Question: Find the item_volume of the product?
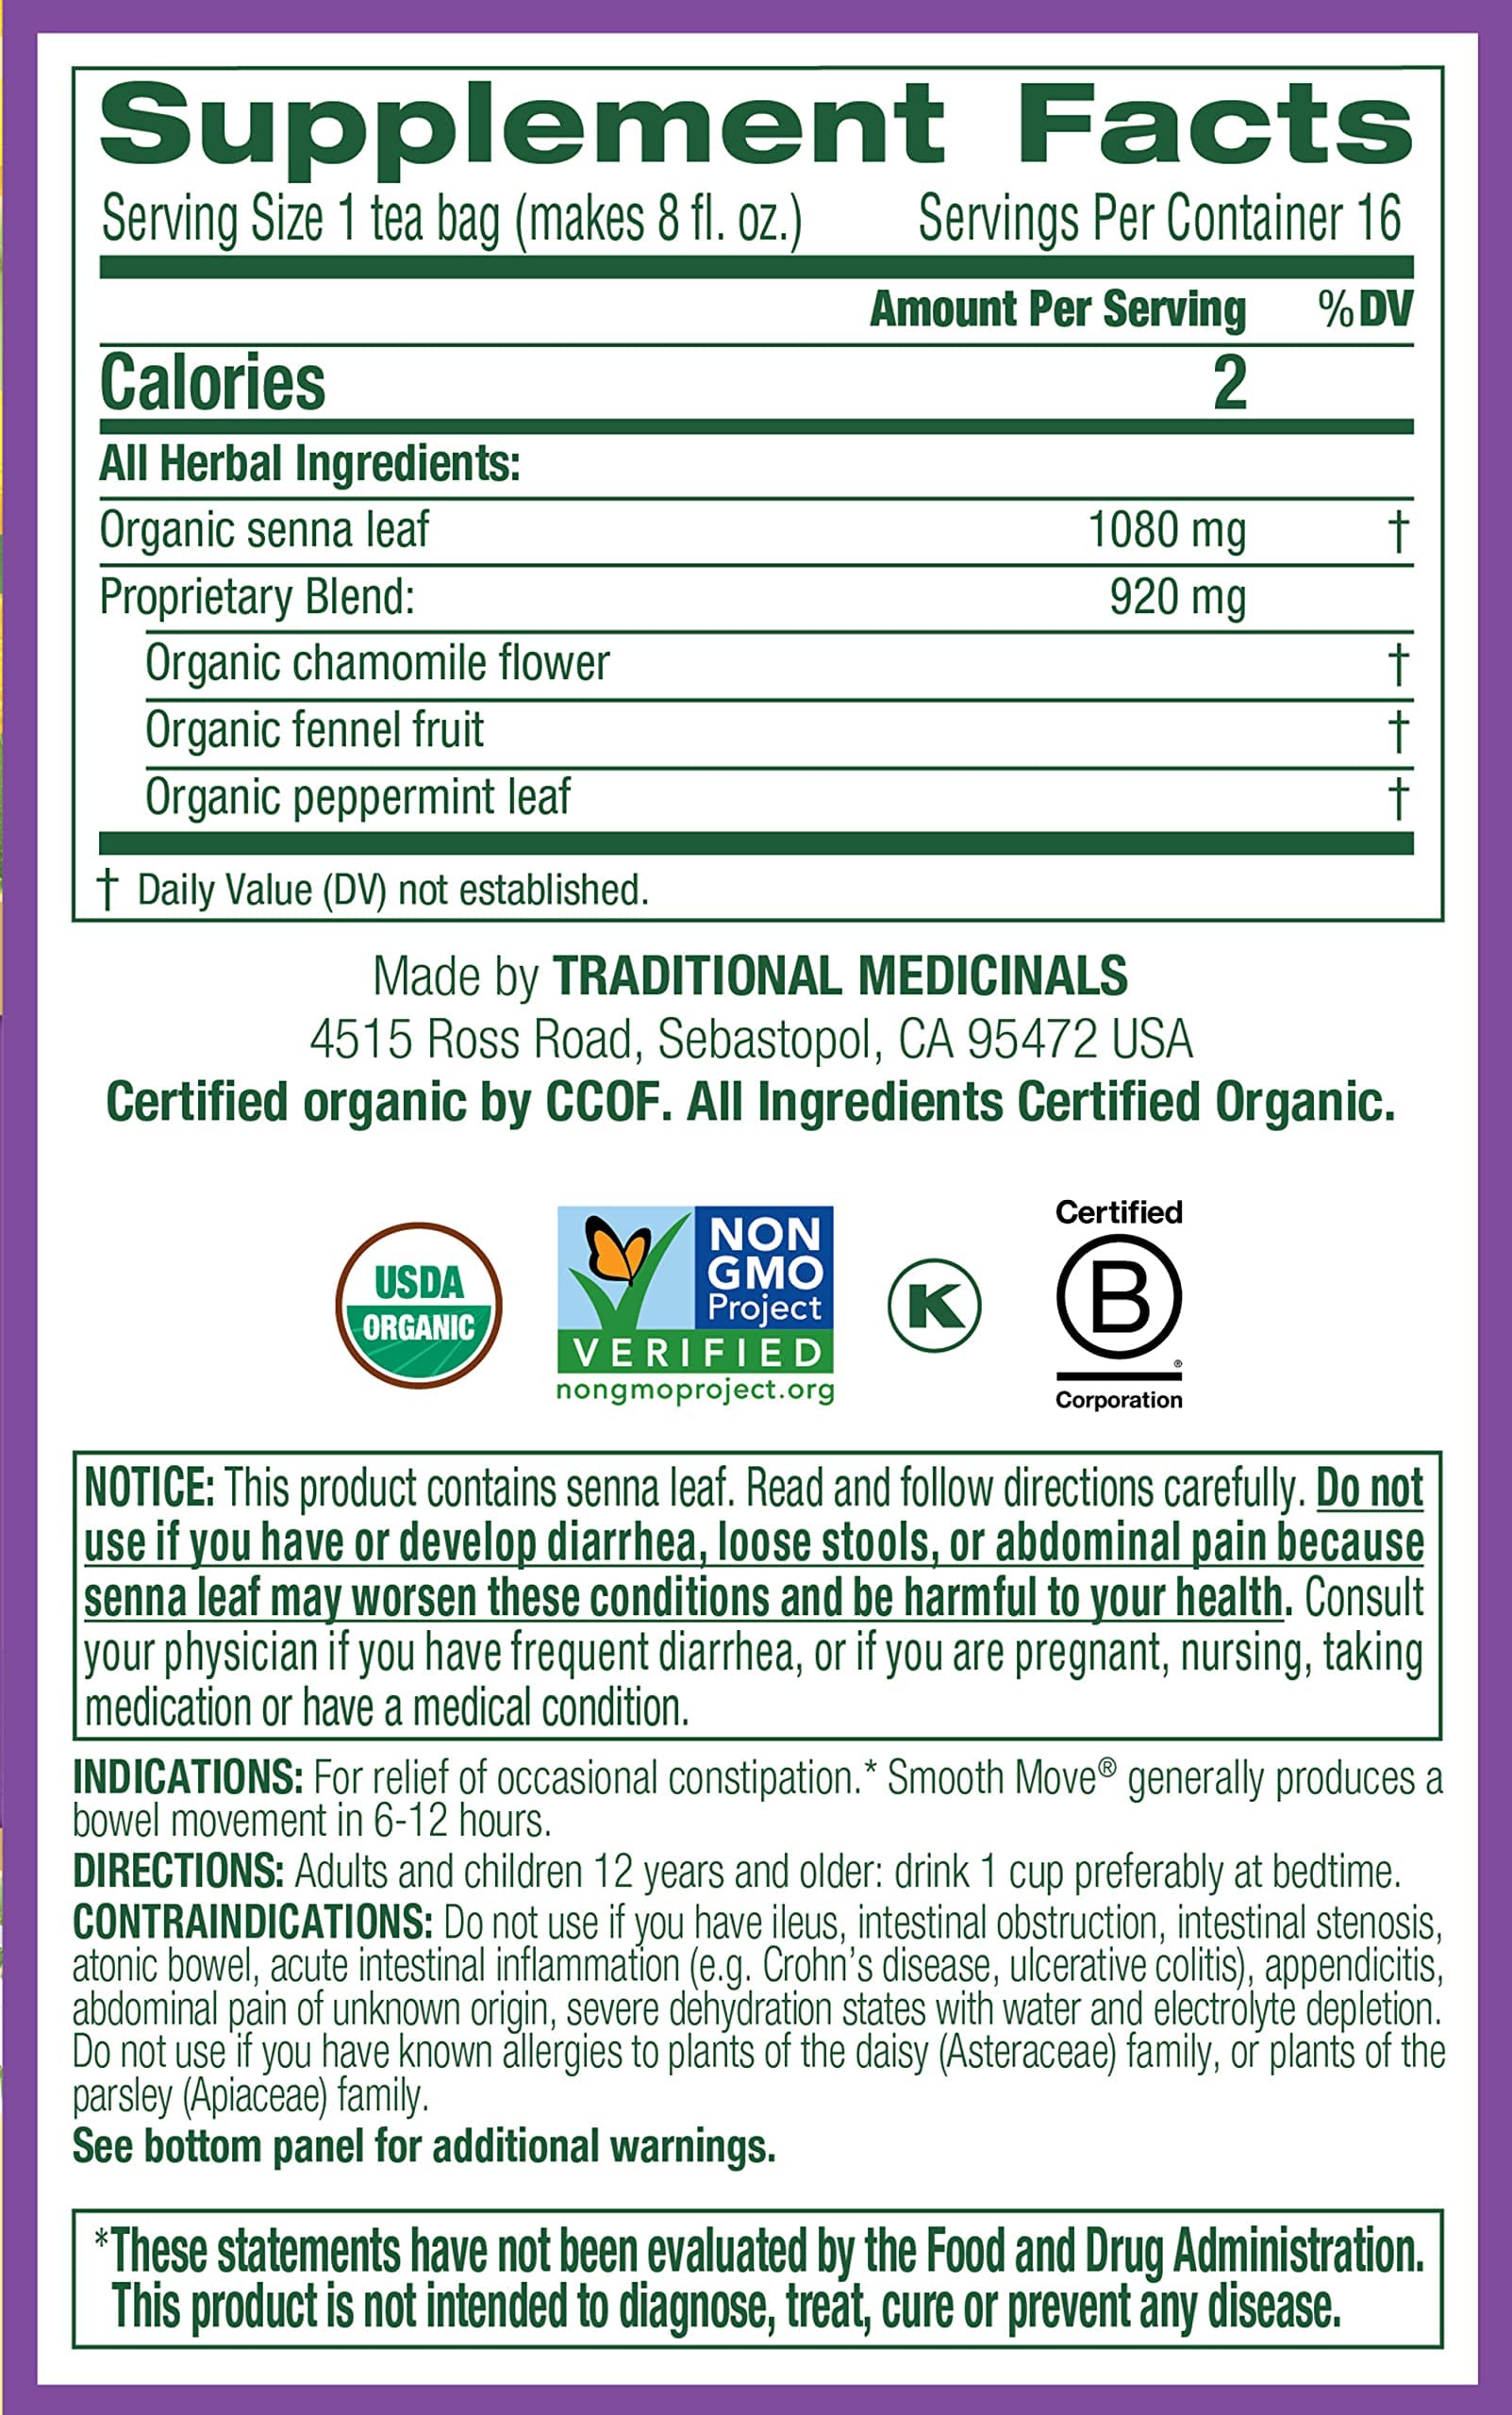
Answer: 8.0 fluid ounce